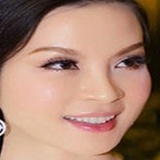
diễn viên Thanh Mai